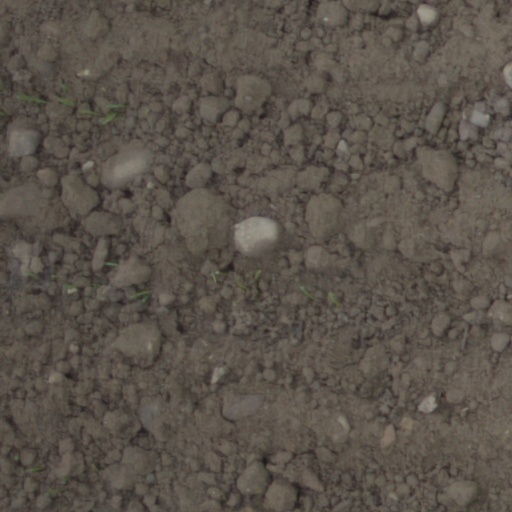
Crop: wheat